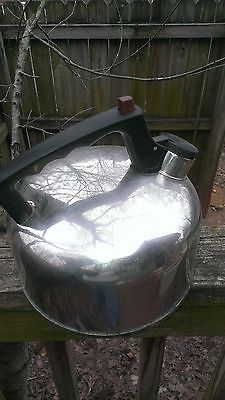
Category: kettle